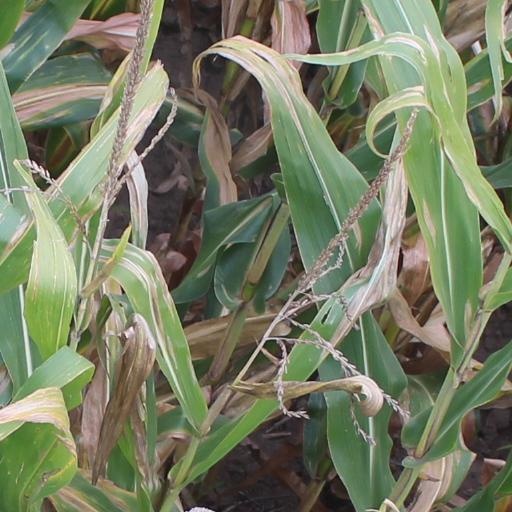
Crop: maize; corn